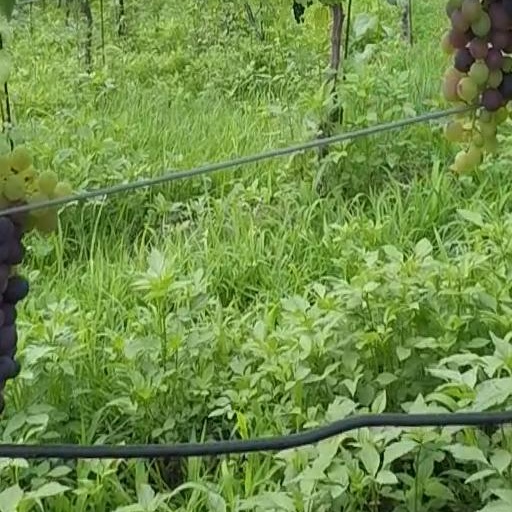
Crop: grape